Division of the assembly

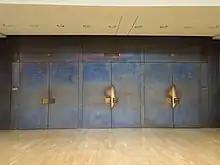
Three doors marked "Yes", "Abstention" and "No" in the Landtag of North Rhine-Westphalia

In the German Bundestag and some state parliaments the president can call for the so-called "" (literally, "wether's leap") if an undisputed majority couldn't be established by either MPs raising their hands or standing in order to cast their votes.